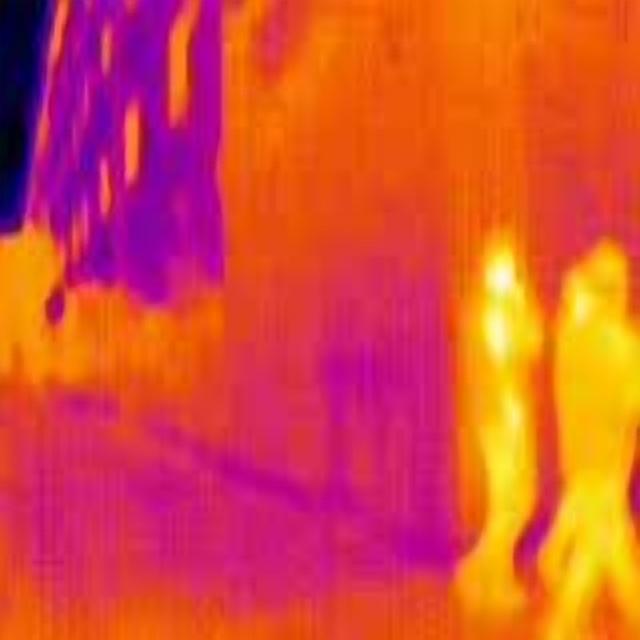
Detected objects:
label: person
label: person